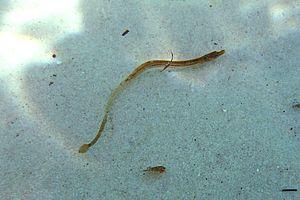
Histiogamphelus est un genre de poissons téléostéens regroupant deux espèces d'hippocampes des zones sub-tropicales.